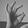
ASL letter: F